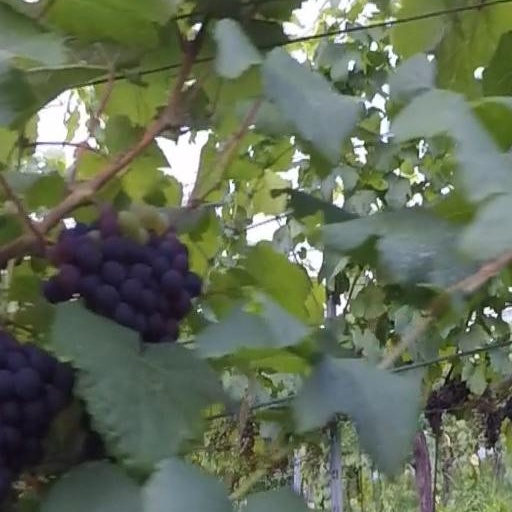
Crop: grape